Mary Beever

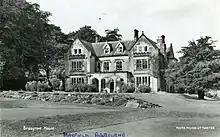
Birdsgrove House near Ashbourne postcard

They lived in Birdsgrove House near Ashbourne in Derbyshire before moving to The Thwaite in Coniston in Cumbria in 1827.